Eugenics in Minnesota

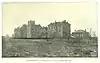
Minnesota School for the Feebleminded in Faribault

In 1911, Rogers arranged for research to occur in Minnesota on the families of the "feebleminded". Two fieldworkers from the Eugenics Record Office in Cold Spring Harbor, New York came to Minnesota to study families of inmates at the Minnesota School for the Feebleminded. The results of the study showed an "appalling amount" of hereditary "defectiveness" in Hog Hollow, a community in Minnesota. The report, "Dwellers in the Vale of Siddem", depicted mentally ill and disabled people as social menaces and described the living conditions of those in Hog Hollow as lower than that of animals. "Dwellers in the Vale of Siddem" advocated against the reproduction of the "feebleminded" and laid a foundation for eugenics in the state.